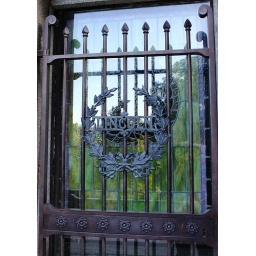
Ornate iron gate over stained glass window on the Lincoln Tomb, Springfield, Illinois